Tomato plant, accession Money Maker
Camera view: tilt-top (135 deg); turntable rotation: 60 degrees
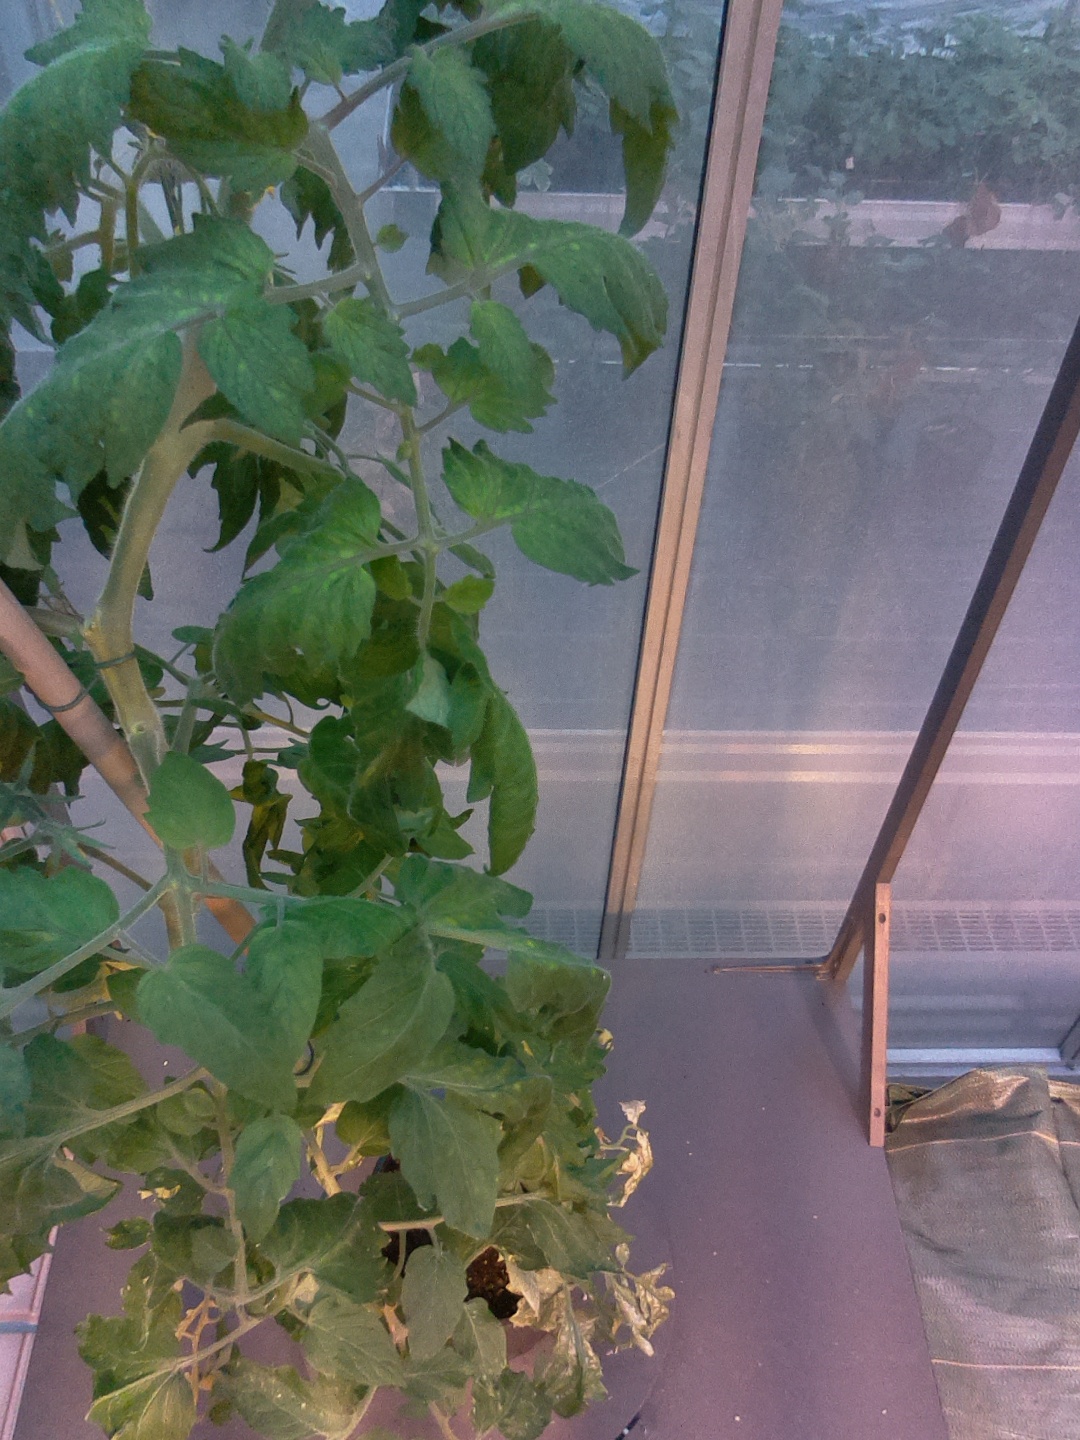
BBCH growth stage 70: Fruits at the main stem or branches visibles